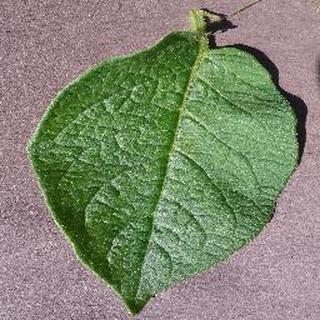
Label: healthy_potato